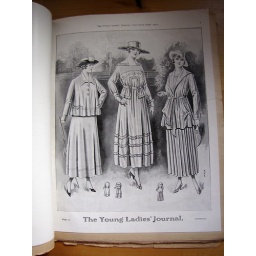
One of the fashion plates in the magazine. I think maybe they are black and white because of wartime austerity.